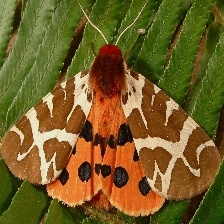
Species: GARDEN TIGER MOTH